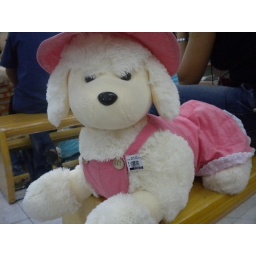
I found this dog pretty in pink at mall so I gave it a shot!